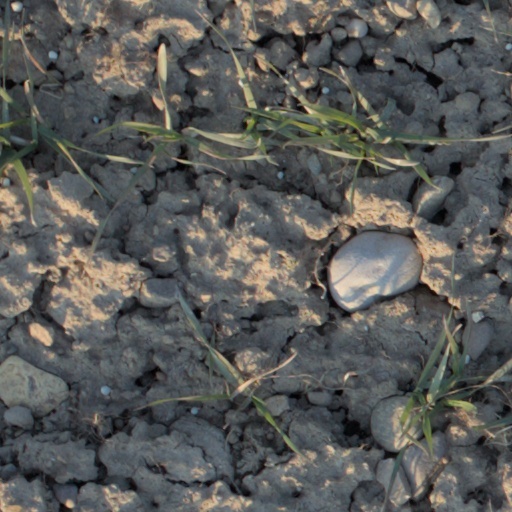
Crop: wheat